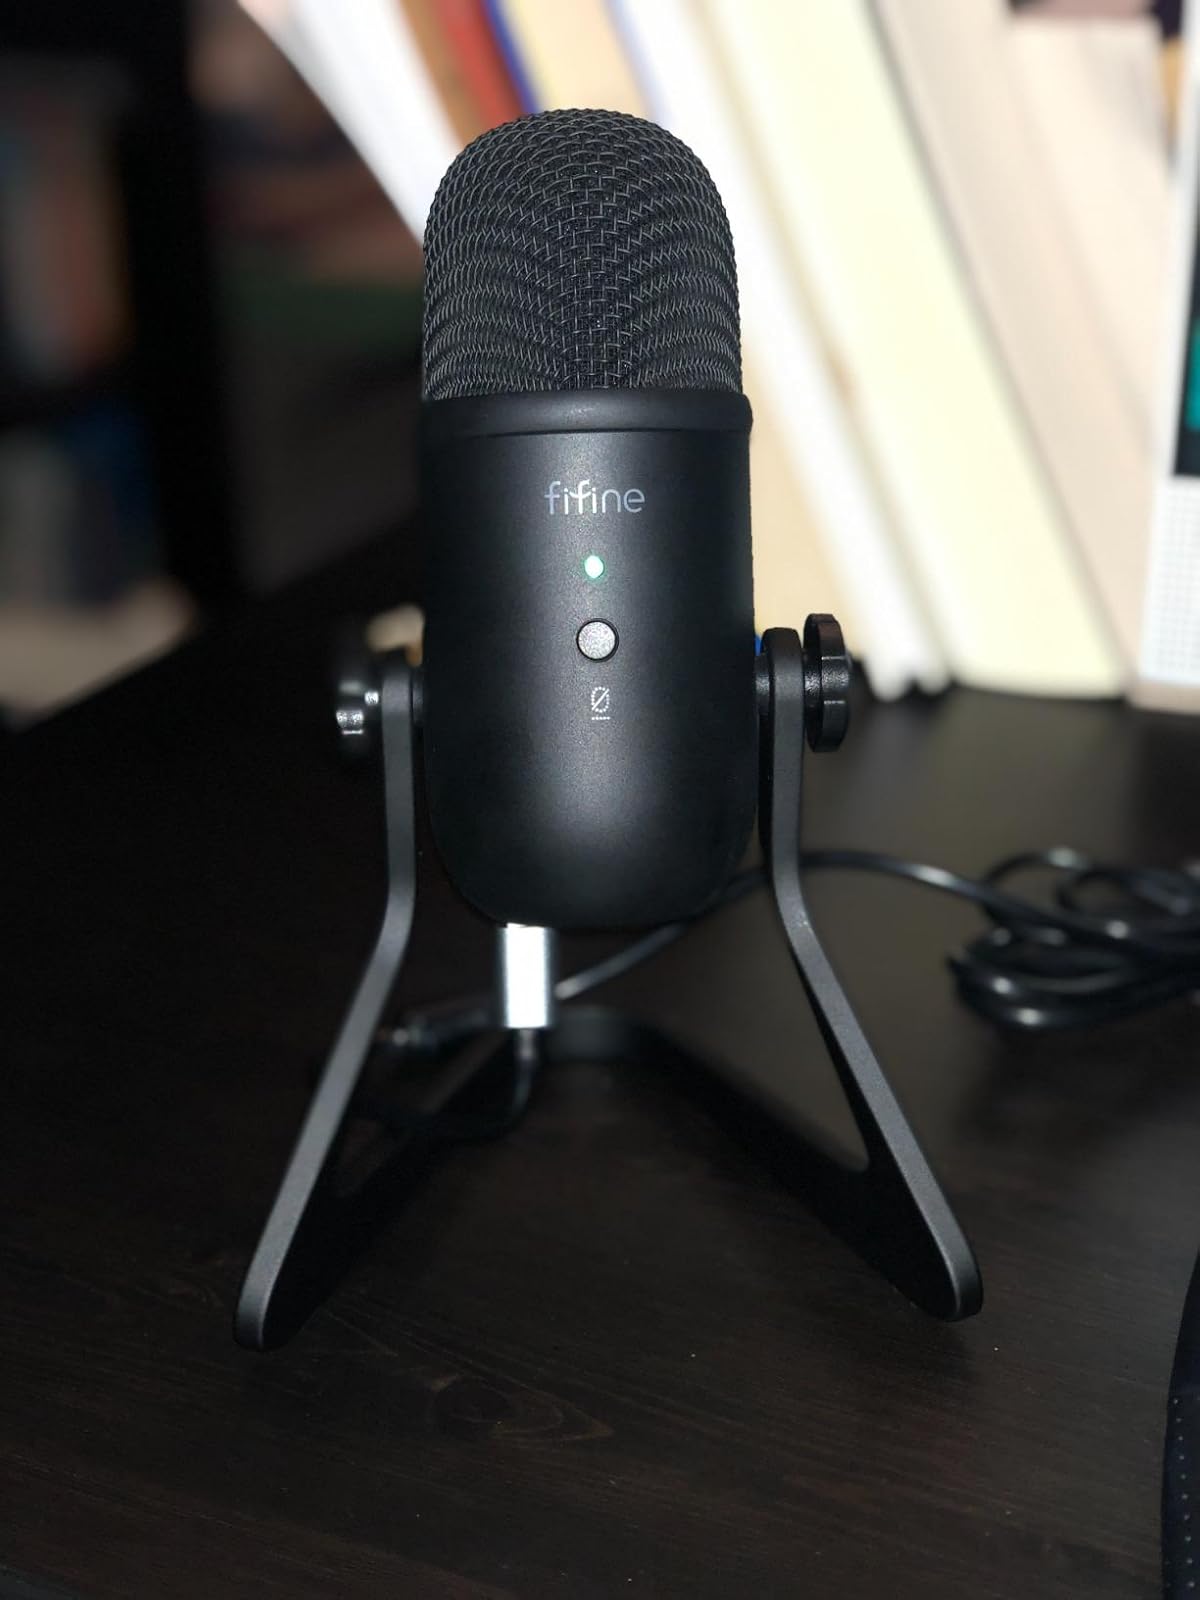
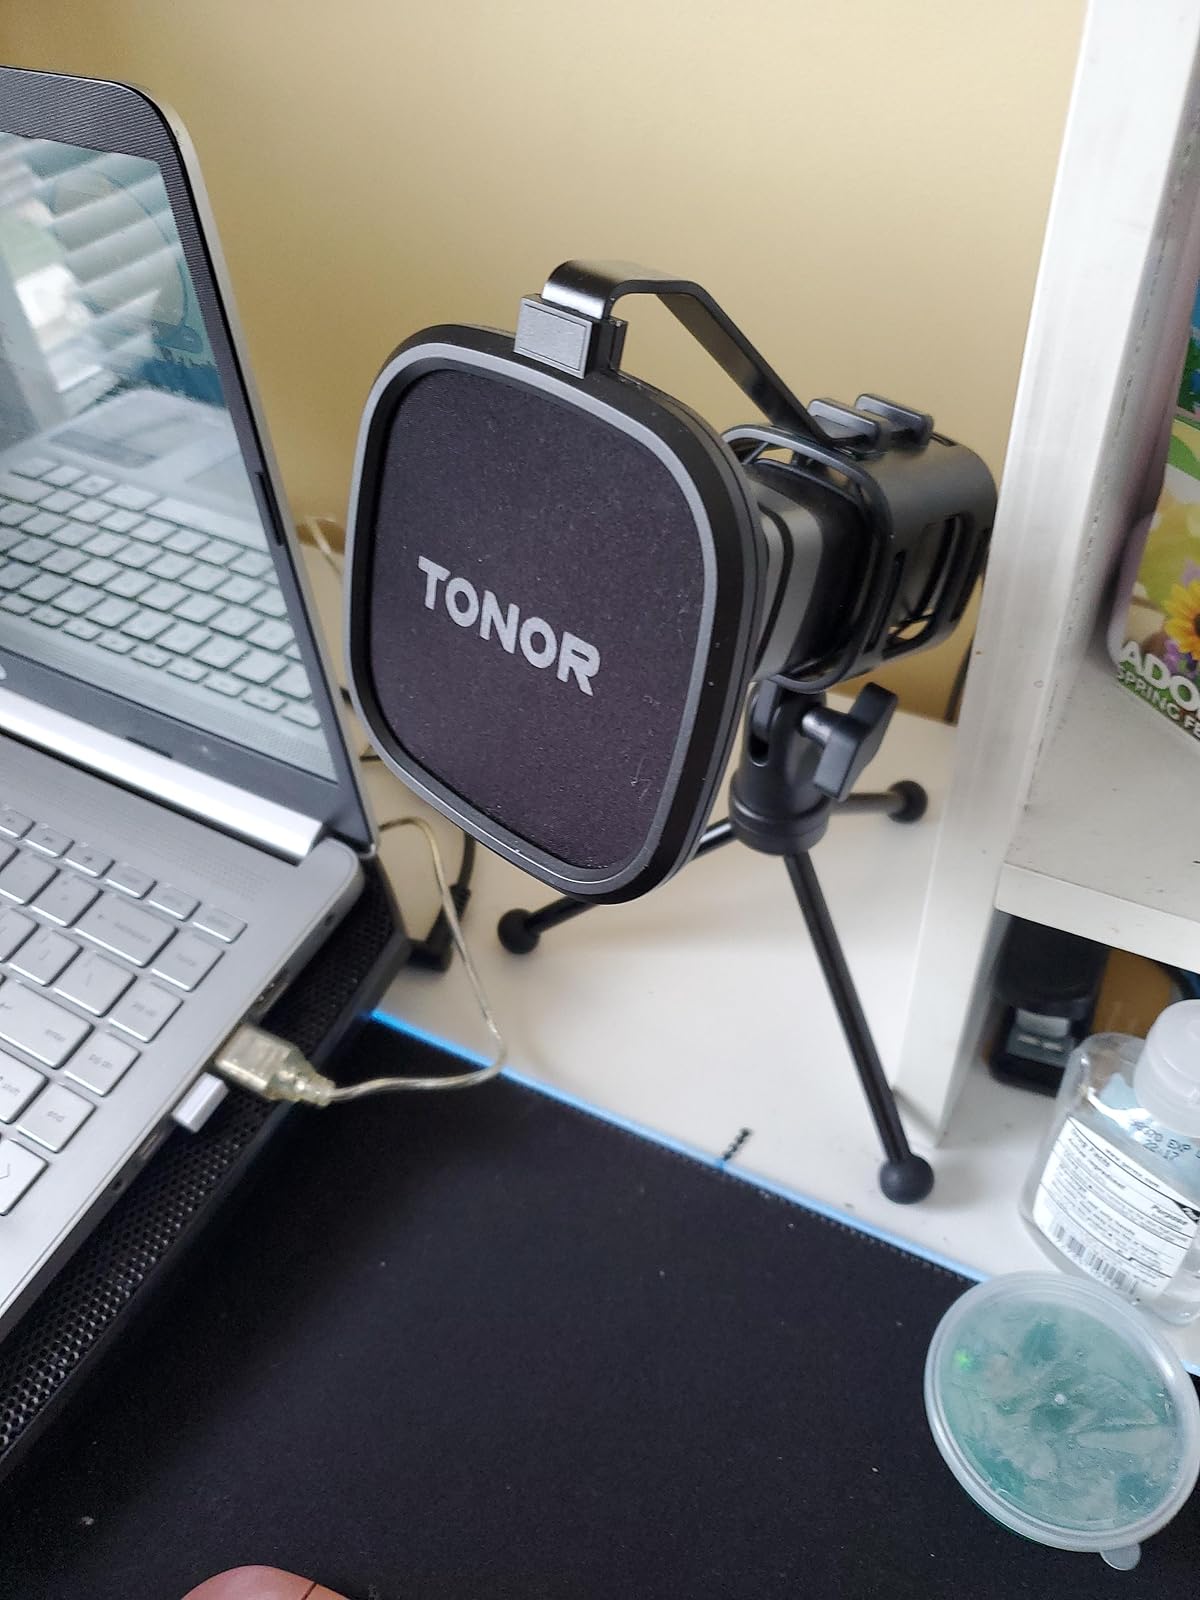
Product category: microphone
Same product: no